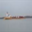
Label: ship